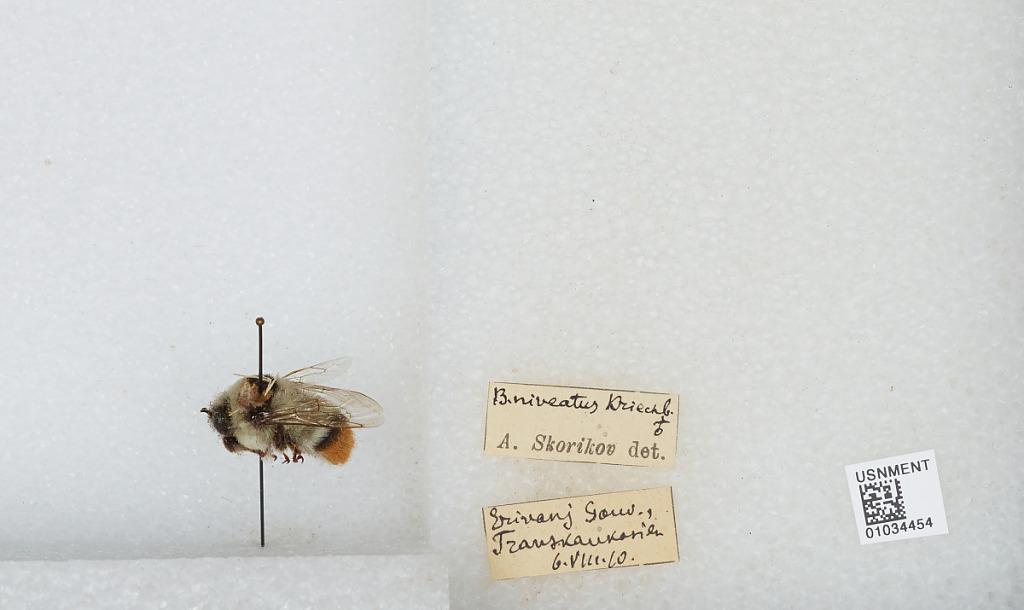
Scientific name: Bombus (Sibiricobombus) niveatus Kriechbaumer
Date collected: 1910-8-6
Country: Armenia
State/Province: Yerevan
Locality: Erevan
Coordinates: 40.1814, 44.5144
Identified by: Skorikov, A.